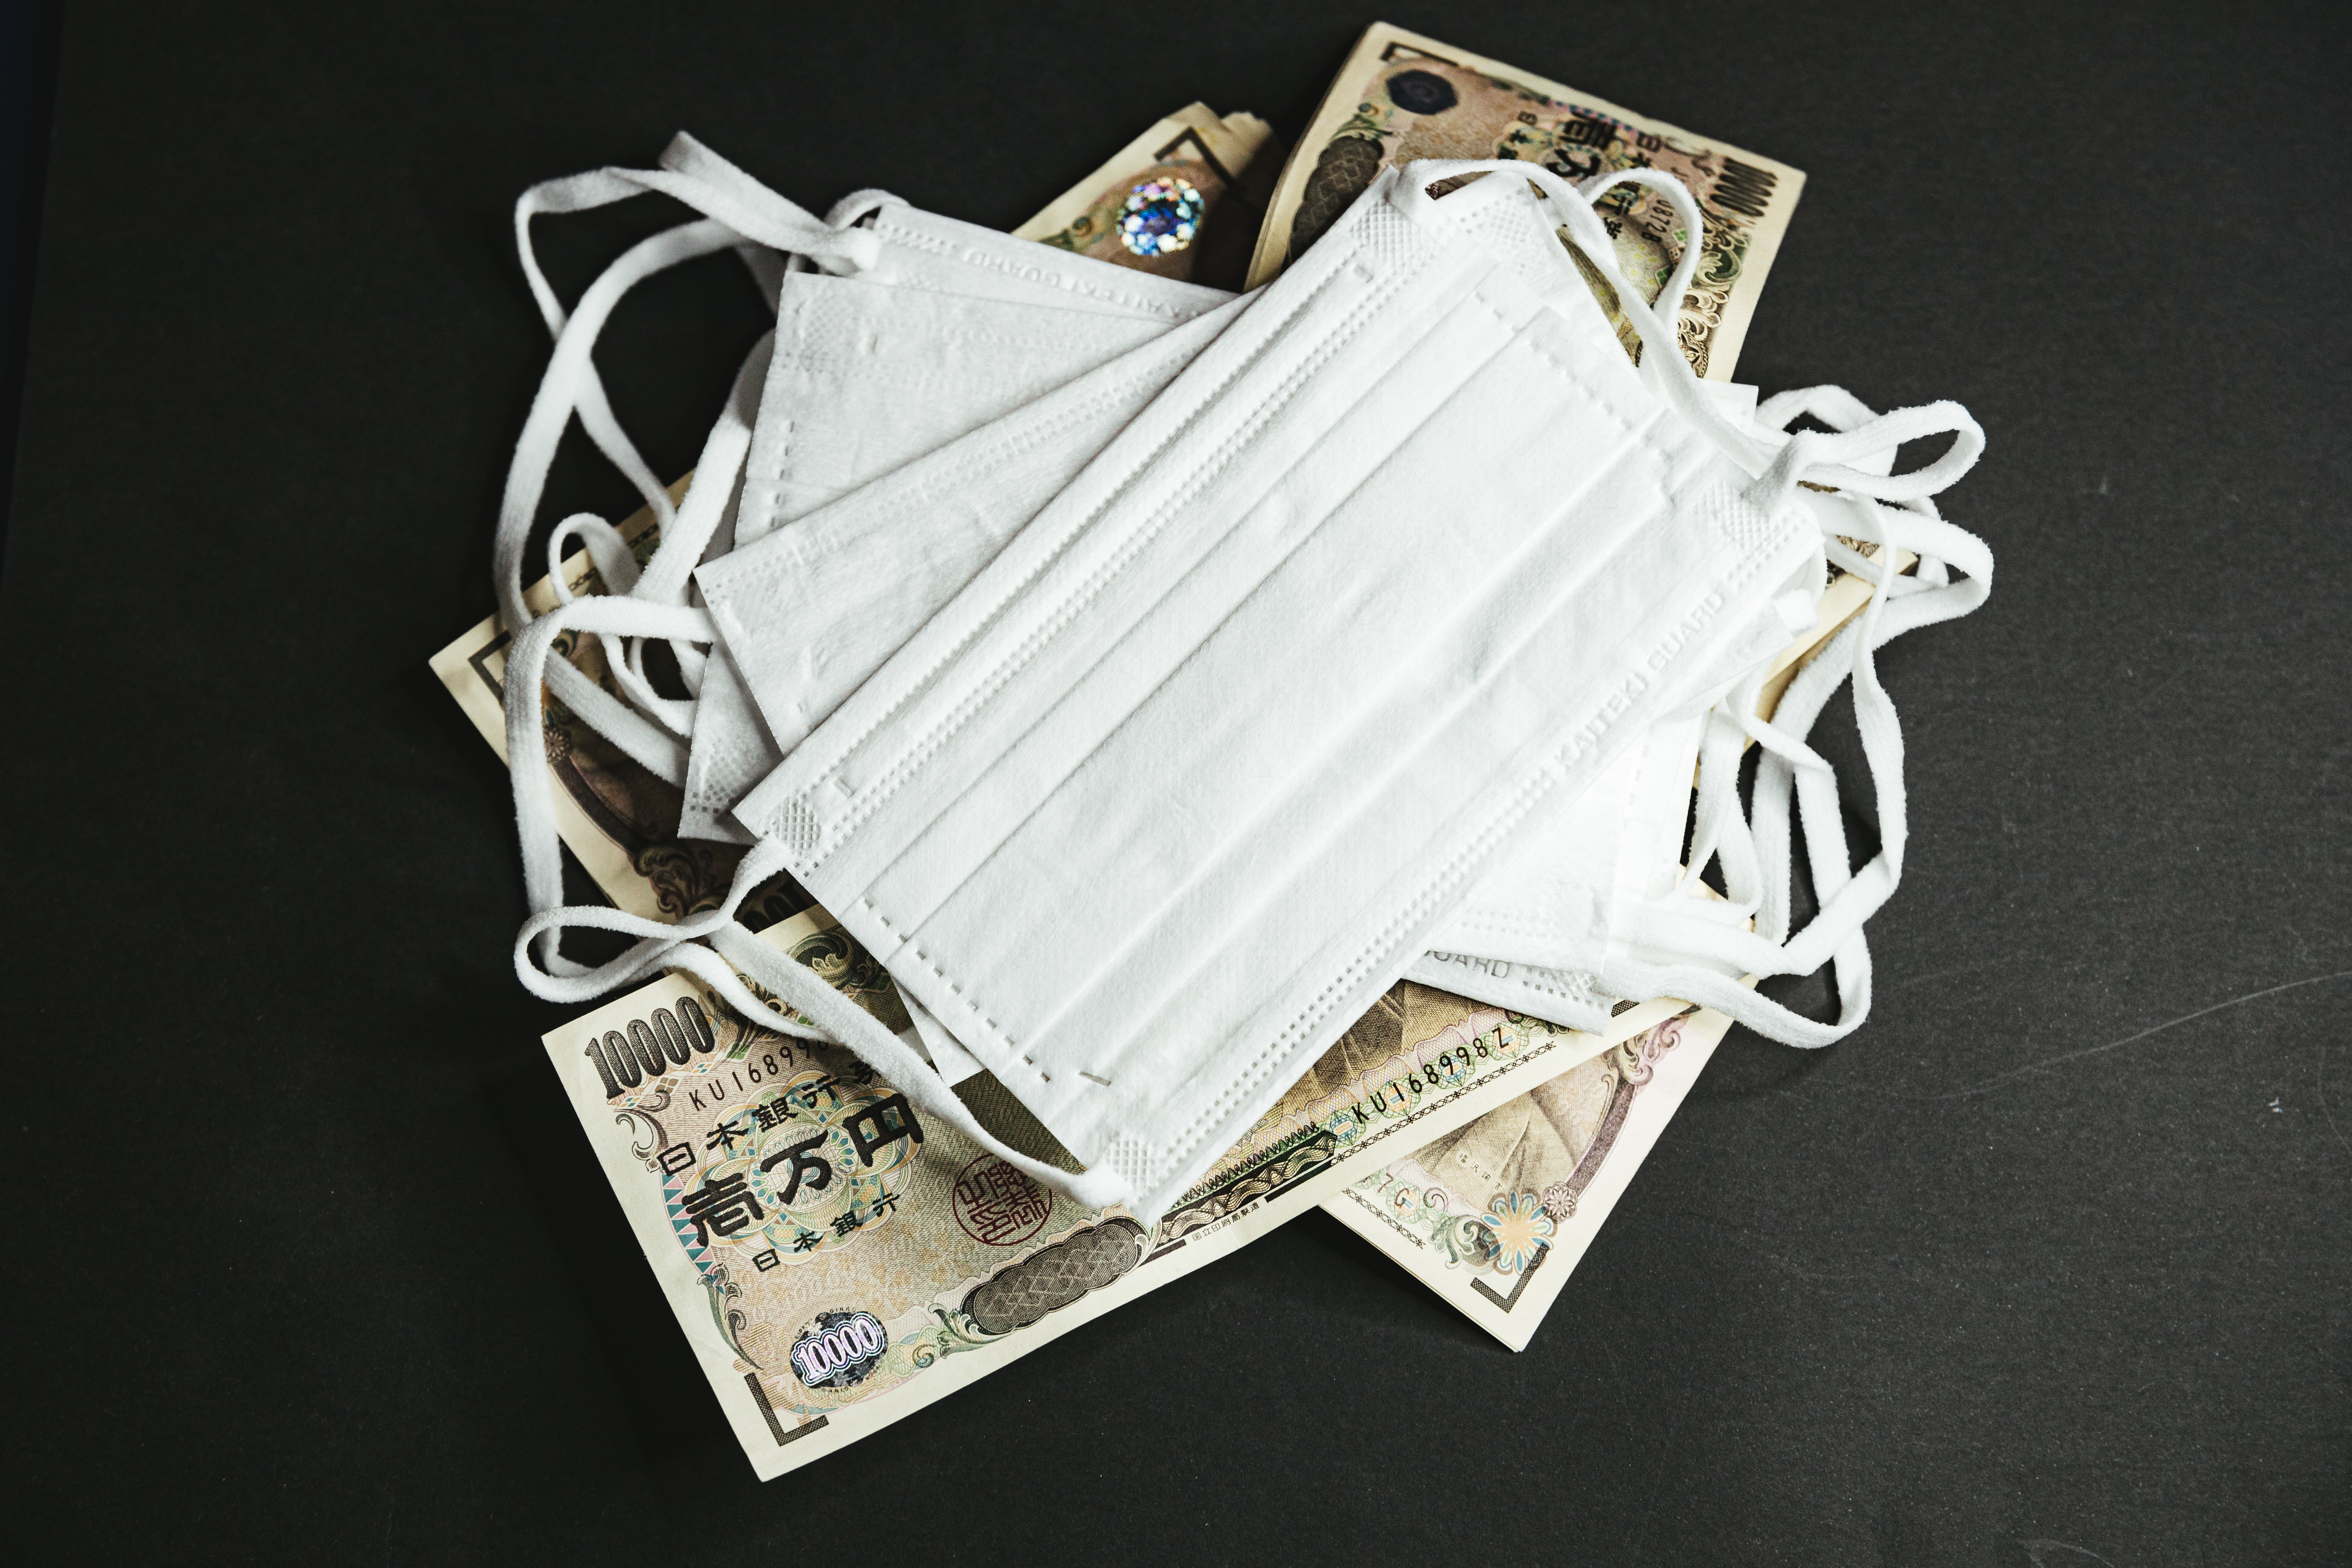
mask, paper, money, cash, currency, paper product, dollar, money handling